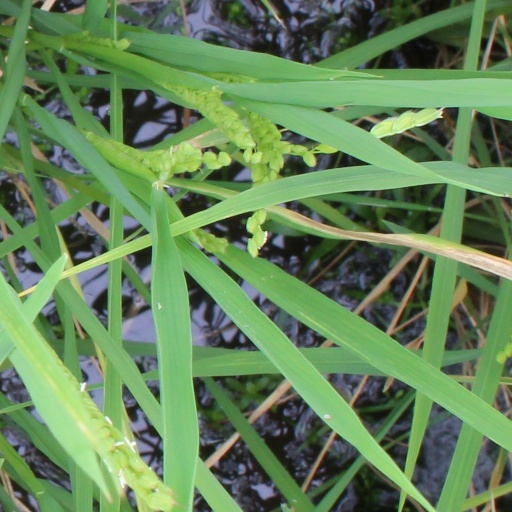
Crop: rice